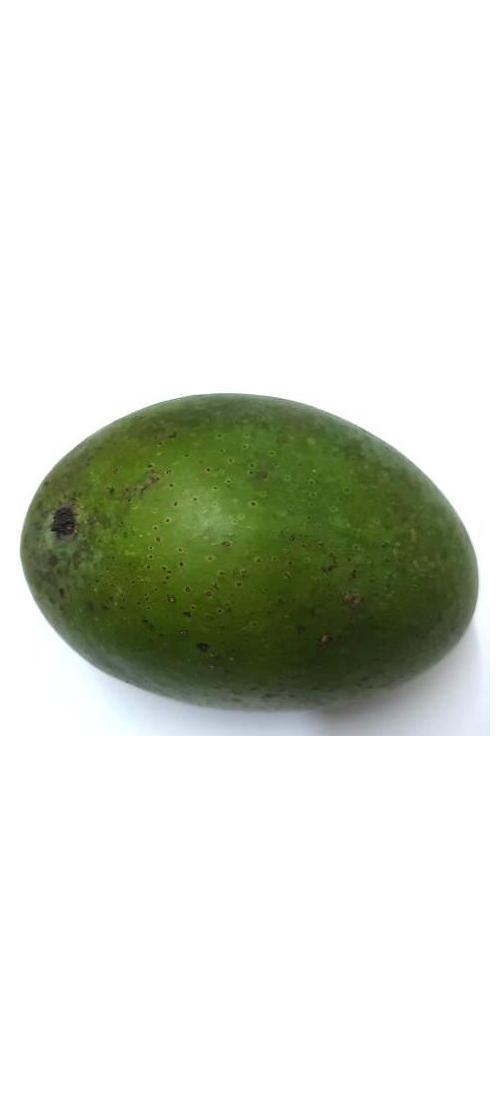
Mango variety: Ashshina Zhinuk